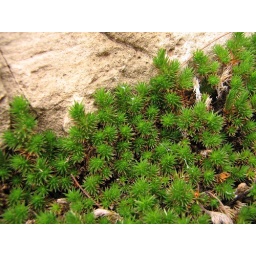
such pretty green moss against a rock